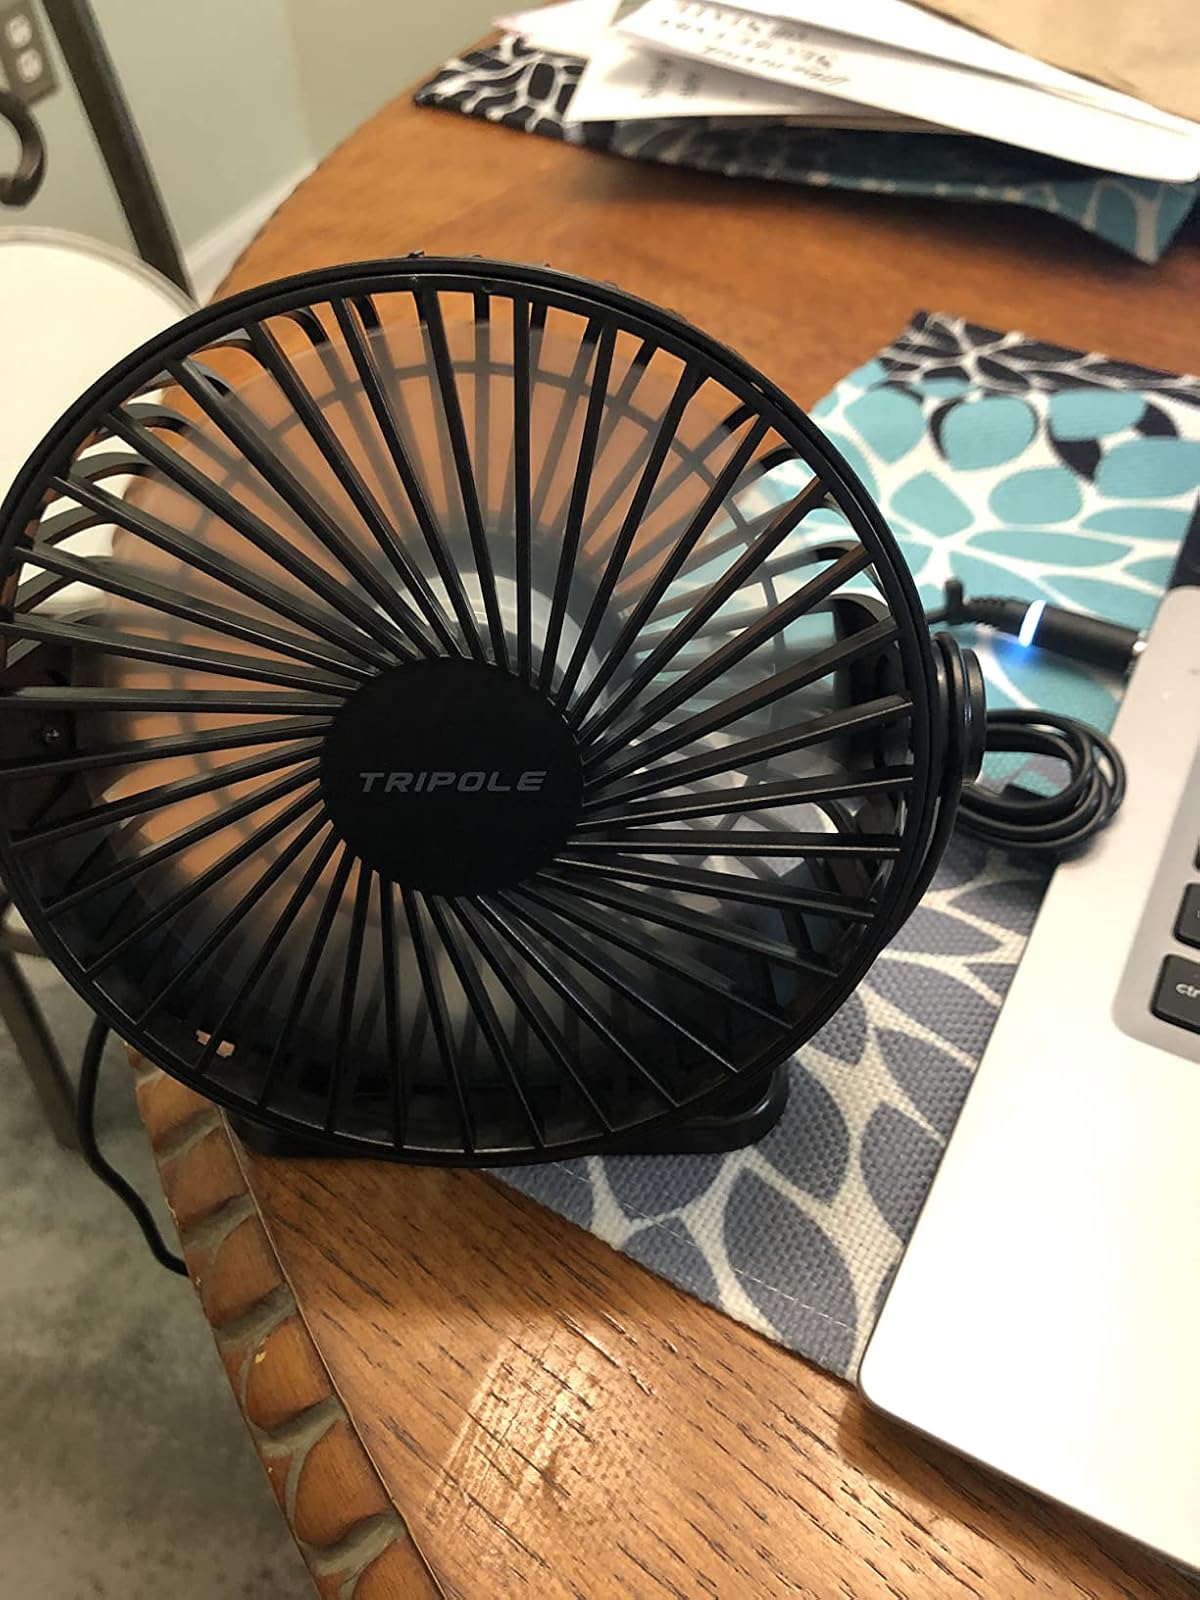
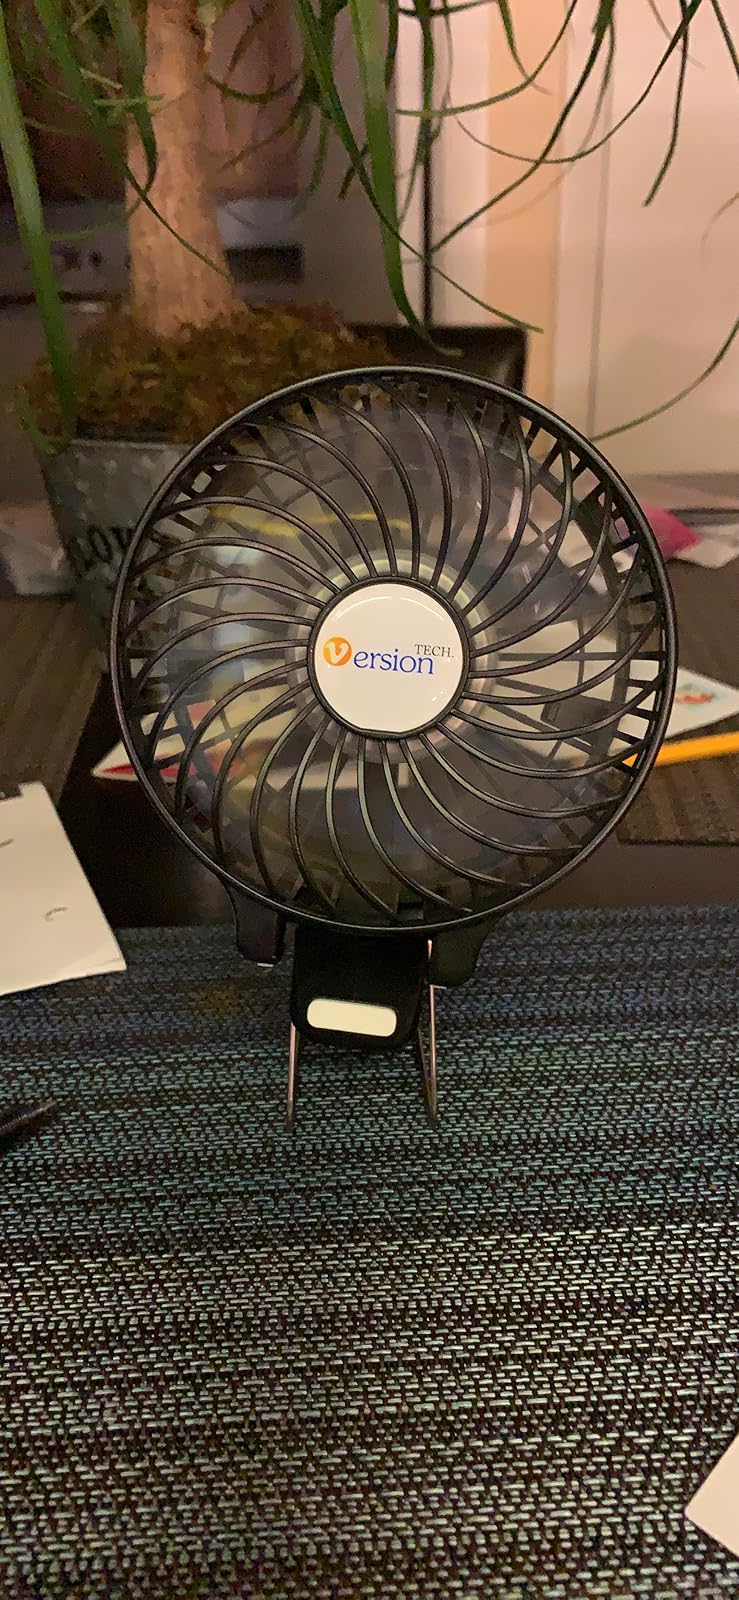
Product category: fan
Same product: no